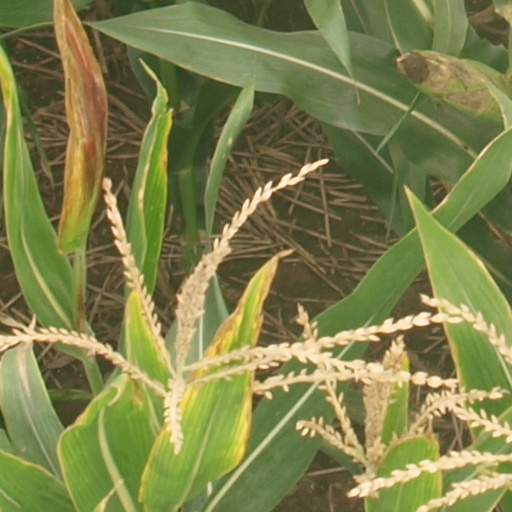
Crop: maize; corn